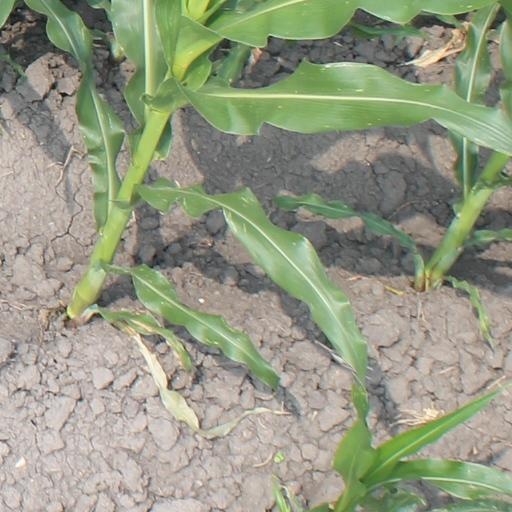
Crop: maize; corn